New Hampshire Route 3A

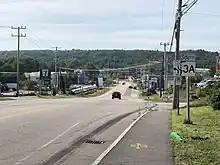
NH 3A in the town of Bow

From 1922 to 1926, Route 3A was part of the New England road marking system as New England Route 6A (NE-6A). In 1926, all roads designated as NE-6A were changed to New Hampshire Route 3A and Massachusetts Route 3A to accommodate the change of New England Route 6 to U.S. Route 3.